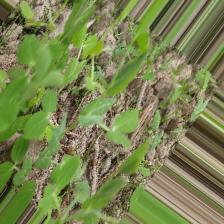
Label: Powdery Mildew